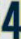
Number: 4